Buzz! Junior: Jungle Party

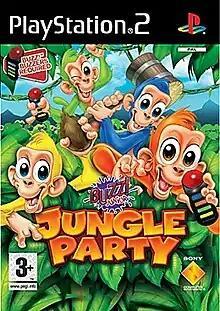
European PlayStation 2 box art

Buzz! Junior: Jungle Party is a party video game developed by Magenta Software and published by Sony Computer Entertainment for the PlayStation 2. It is the first game in the "Buzz! Junior" series. "Jungle Party" comprises forty different mini-games (twenty-five in the US version). Many of these mini-games require little knowledge or skill, so that they are more suited to younger children than the normal Buzz! quiz games, although they can also be enjoyed by older children or even adults. Cohort Studios developed a PlayStation 3 version where the player can use a DualShock wireless controller for the 1st time, yet is limited to only 5 playable mini-games. A PlayStation Portable version of the game was released in November 2010.